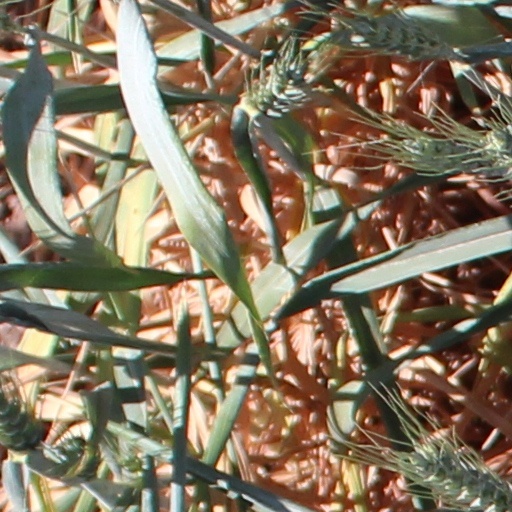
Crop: wheat